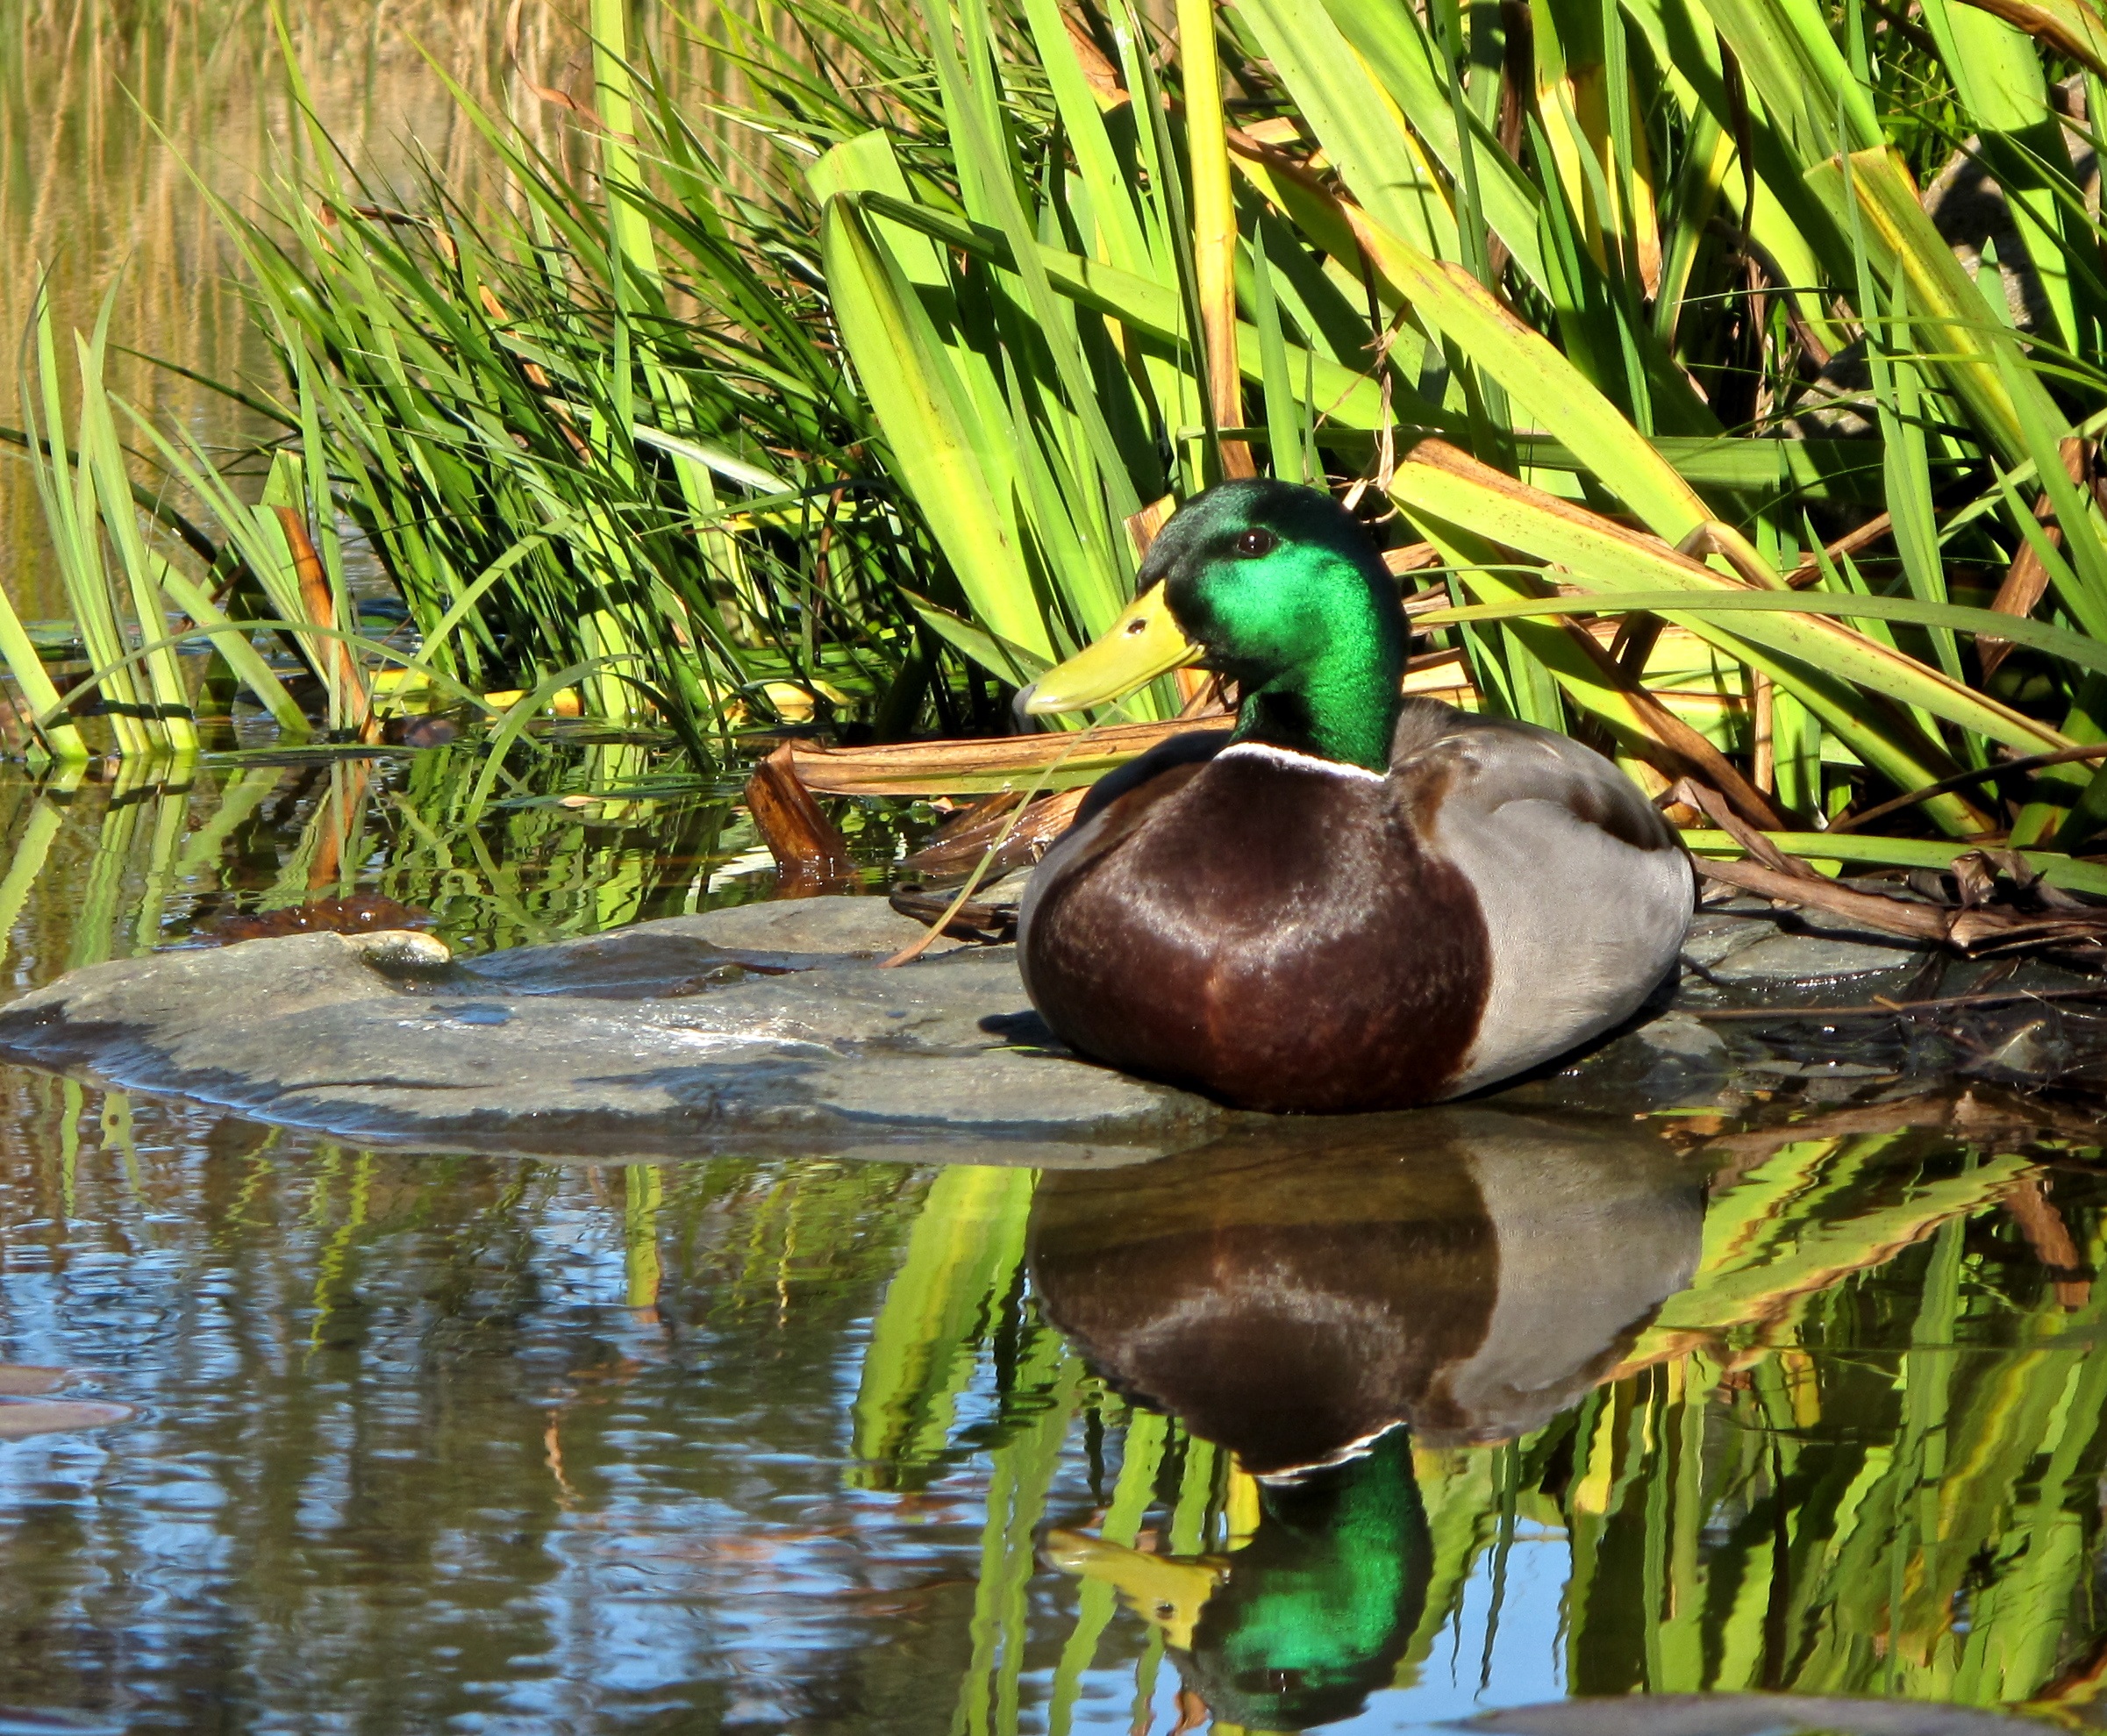
tree, water, nature, grass, bird, pond, wildlife, green, reflection, jungle, botany, garden, fauna, duck, wetland, habitat, waterfowl, water bird, mallard, ducks geese and swans